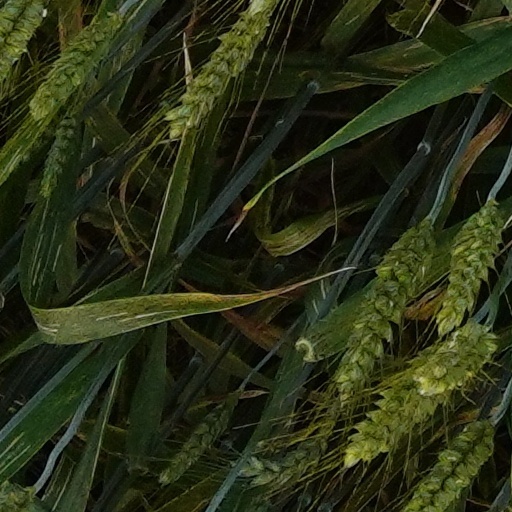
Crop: wheat